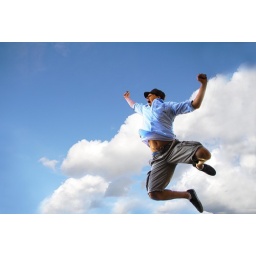
a break in the storm provided a perfect sky and clouds